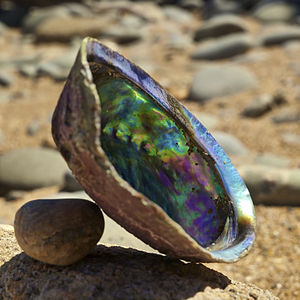
Iriseren / Galleri
Iriseren er en farve, som skifter farve alt afhængig af, hvilken vinkel den ses fra. Iriseren forekommer naturligt, men kan også skabes kunstigt. Iriseren ses flere eksempelvis på sæbebobler, CD'er og spildt benzin. Kan også ses på fjer, muslinger, insekter, maling, slanger, fisk, sten, skyer og planter. Iris kommer af det græske ord ἶρις, som betyder regnbue.